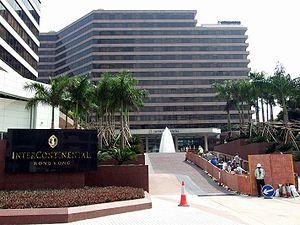
InterContinental est une marque d'hôtels de luxe internationale, qui fait aujourd'hui partie de la famille de marques du groupe hôtelier InterContinental Hotels Group. En 2005, 200 hôtels dans 75 pays portent la marque InterContinental.